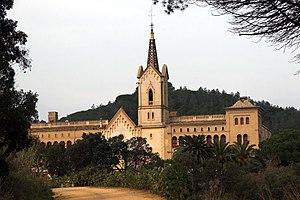
Lloret de Mar est une commune de la comarque de La Selva dans la province de Gérone en Catalogne. Elle est dotée d’excellentes plages de sable et possède une vue magnifique sur le château et le monument de « La Dona Marina ».